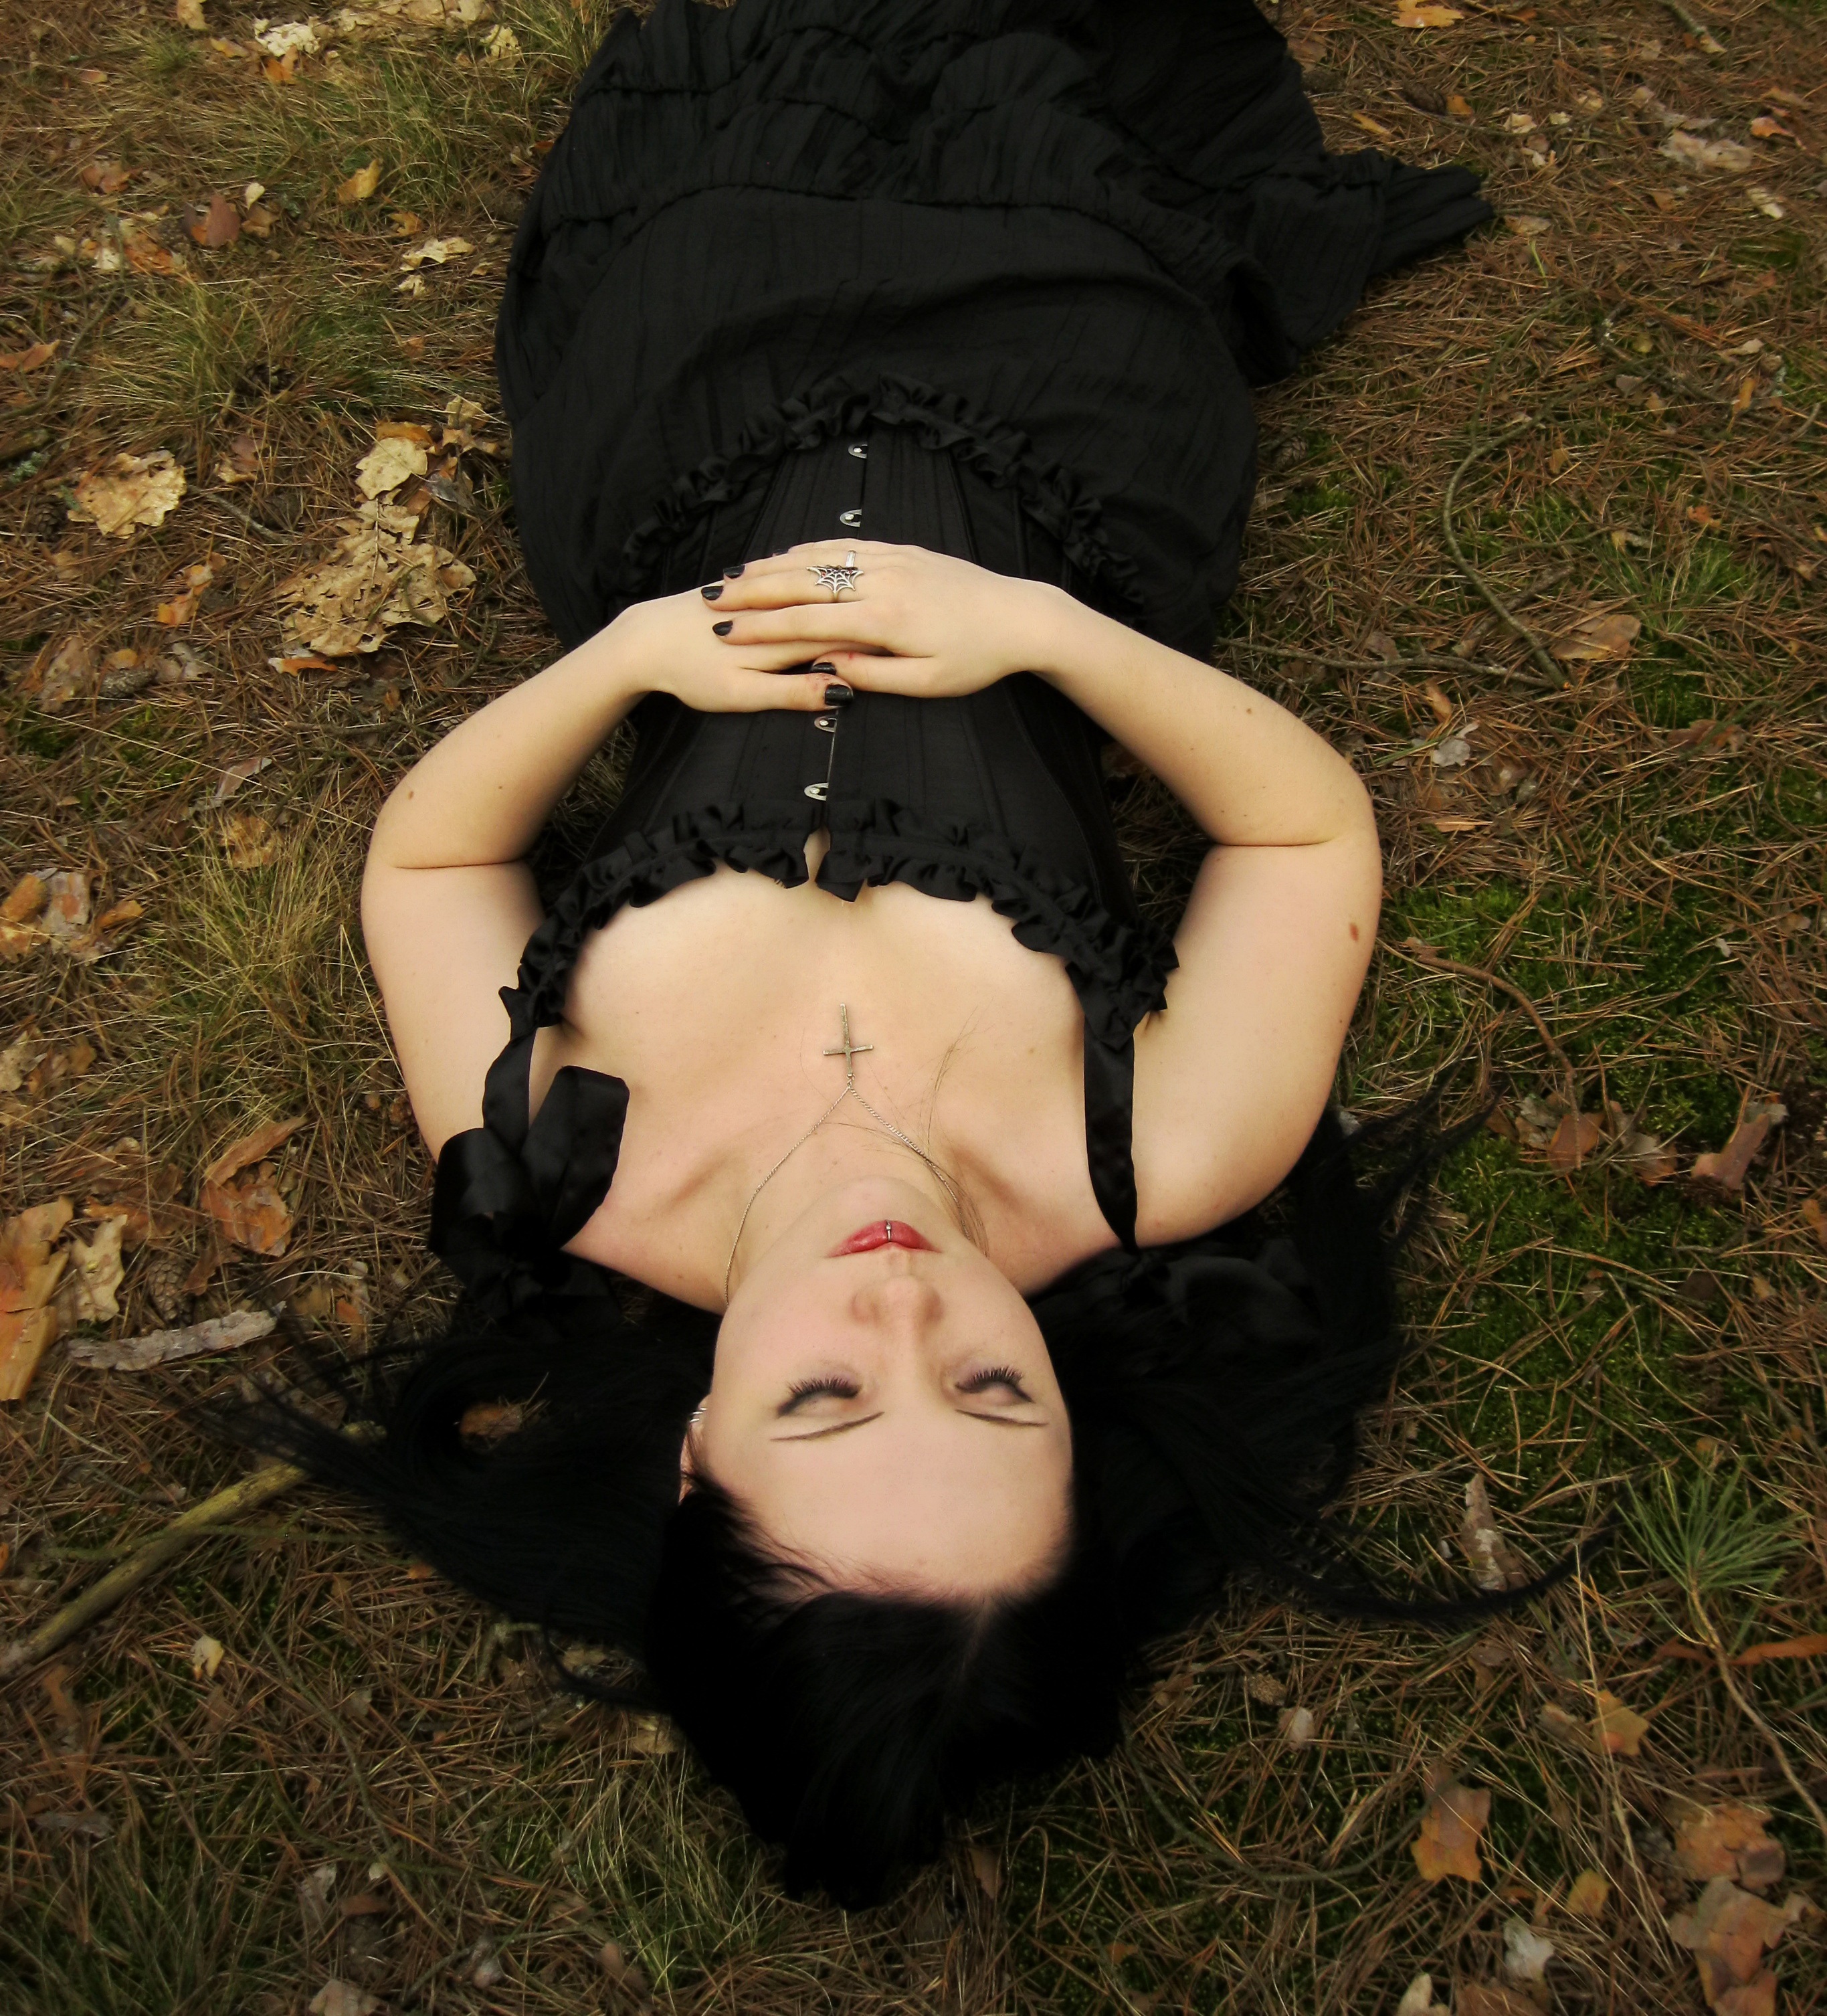
hand, grass, person, girl, woman, hair, photography, female, leg, brunette, portrait, model, young, sitting, fashion, clothing, black, lady, gothic, human body, dress, stock, beauty, image, photo shoot, sense, human positions, art model, goth subculture